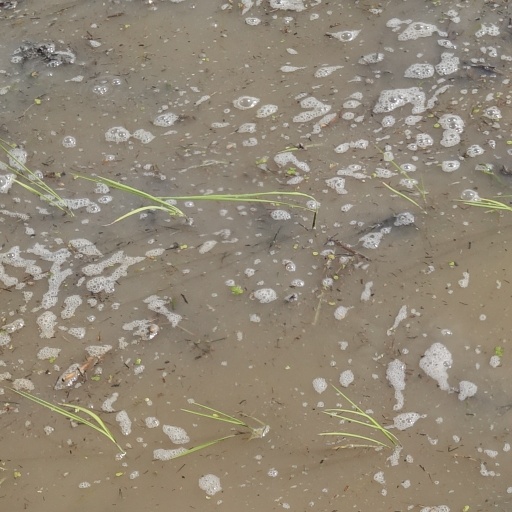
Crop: rice